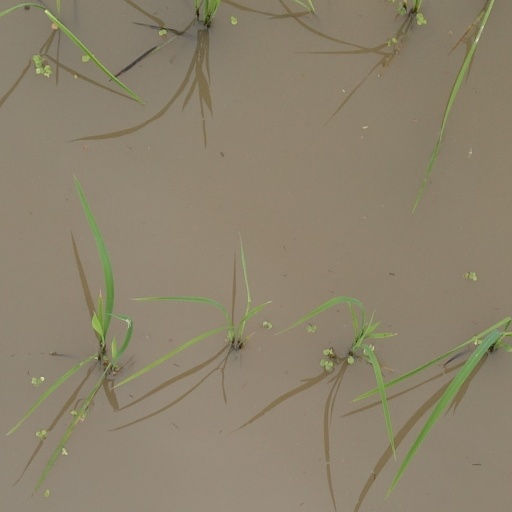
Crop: rice